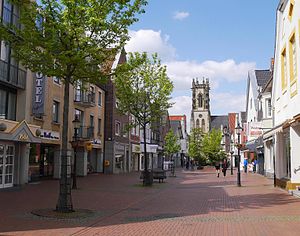
Oelde
Oelde er en by i Tyskland i delstaten Nordrhein-Westfalen med cirka 30.000 indbyggere. Den ligger i kreisen Warendorf og tæt på Beckum.